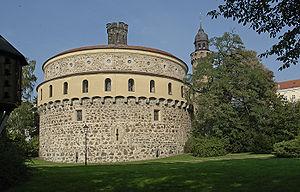
Görlitz est une ville frontalière de l'est de l'Allemagne, sixième ville la plus peuplée du Land de Saxe, arrosée par la rivière Neisse. Avant la réforme des arrondissements de Saxe de 2008, elle est une ville-arrondissement ; elle est ensuite regroupée avec trois autres arrondissements dans l'arrondissement de Görlitz.